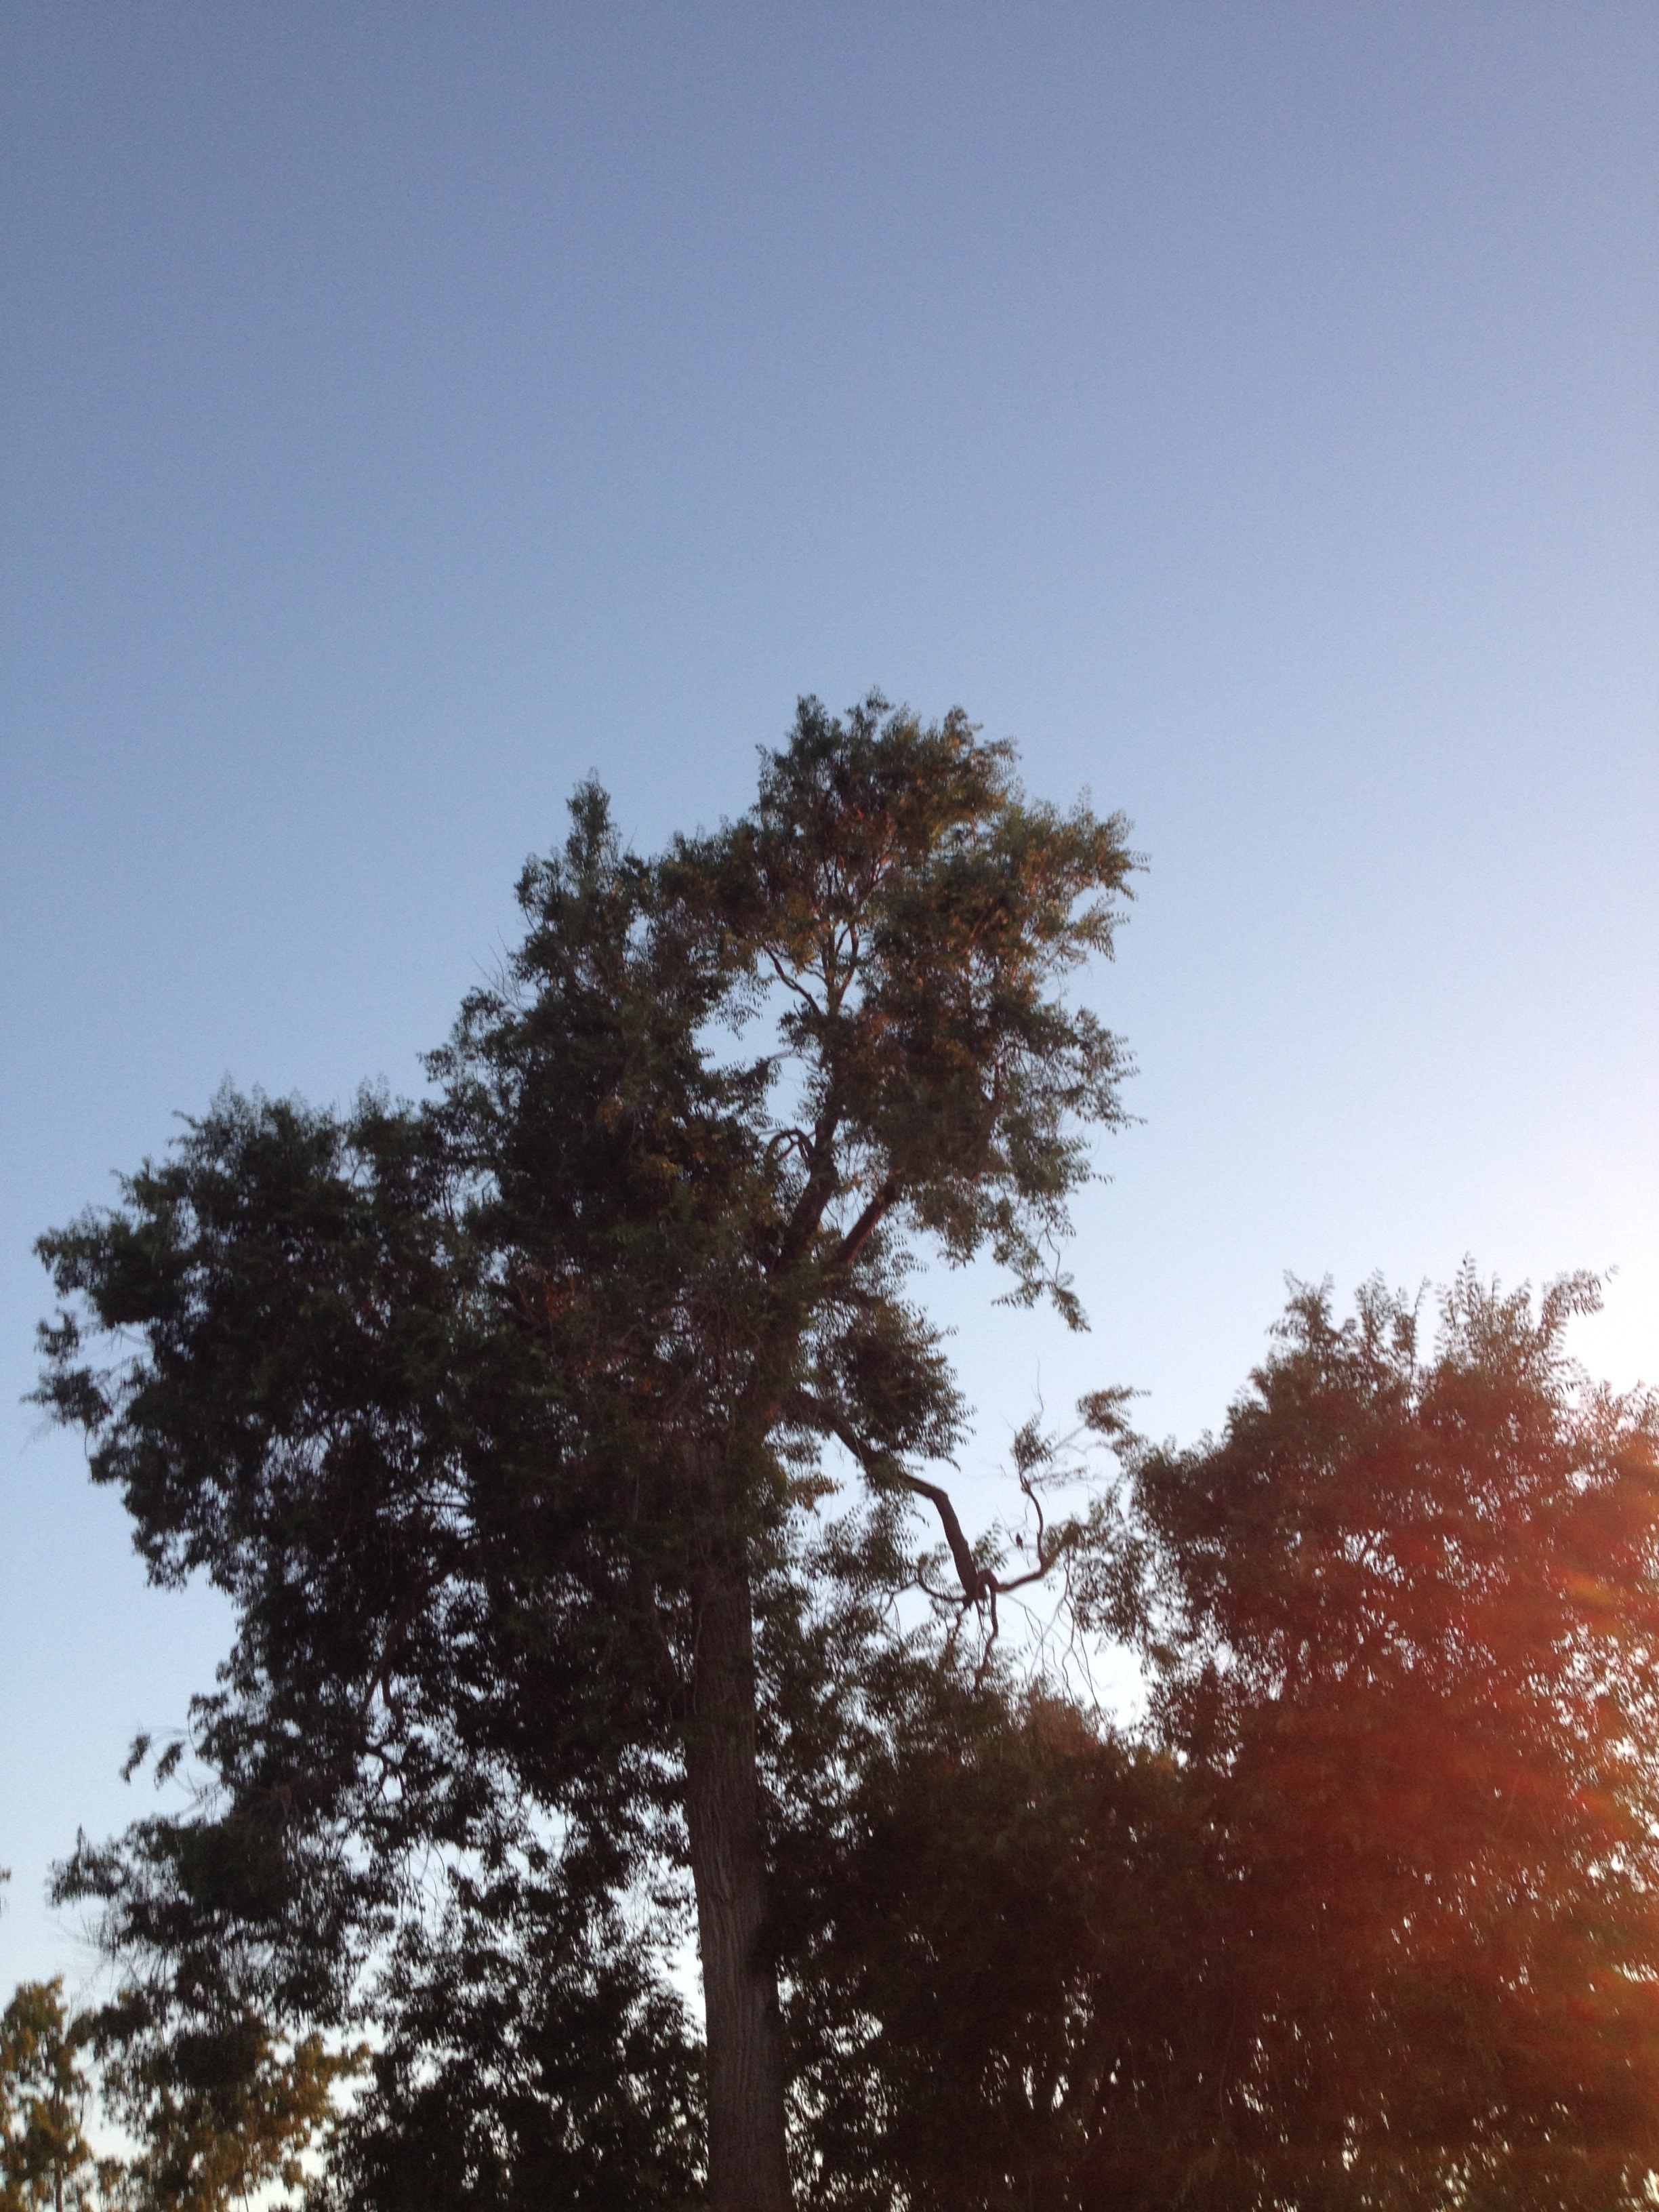
tree, nature, forest, branch, cloud, plant, sky, sunlight, morning, leaf, autumn, atmospheric phenomenon, woody plant, land plant